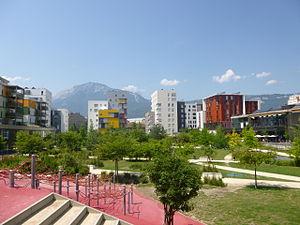
Ecoquartier de Bonne - Grenoble
Un écoquartier est un quartier urbain à caractéristiques écologiques modernes. Ce néologisme désigne un type de planification urbaine qui vise à associer la maîtrise des ressources nécessaires à la population et aux activités de production économiques, à la maîtrise des déchets qu'ils produisent. Il comprend une fourniture locale de l'énergie ainsi qu'un retraitement des déchets sur leur aire de production, compte tenu des techniques et des circuits courts de recyclage et de distribution connus respectant les réglementations en vigueur. C'est une unité d'aménagement qui produit accessoirement une unité culturelle. Cette caractéristique de maîtrise dépend généralement d'une implication des habitants.